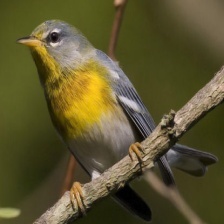
Species: NORTHERN PARULA
Scientific name: SETOPHAGA AMERICANA